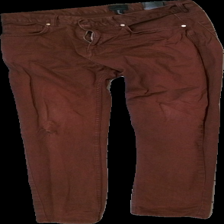
View: front
Type: Jeans
Category: Men
Brand: H&M
Colors: Red
Material: 100% bomull
Cut: None
Season: All
Stains: Minor
Holes: Major
Damage: hål
Damage location: middle left
Damage 2 location: middle center
Price range: <50
Recommended usage: Export
Description: röda jenas